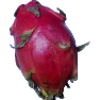
Label: red_pitahaya